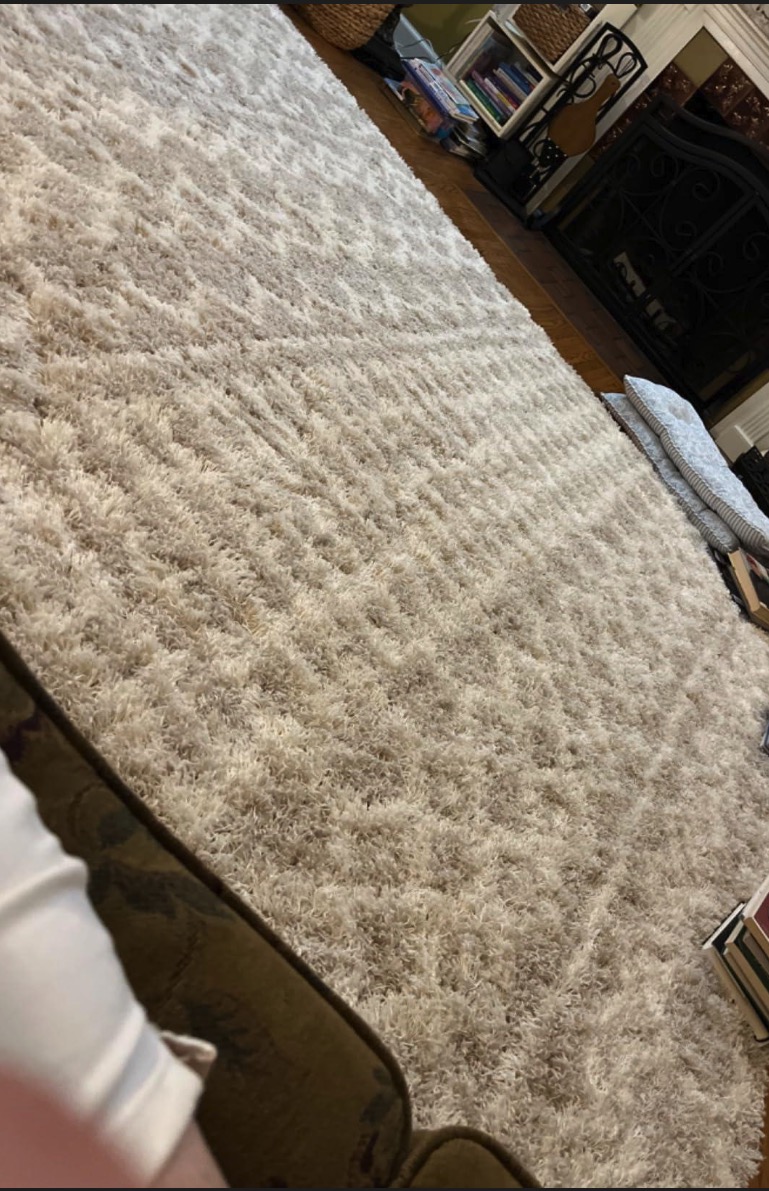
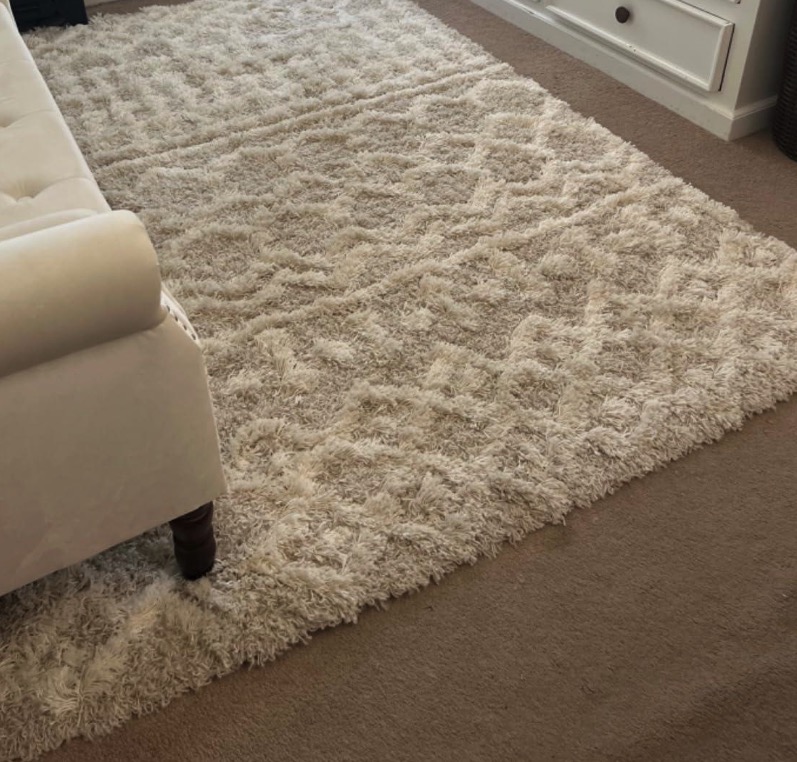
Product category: misc
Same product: yes